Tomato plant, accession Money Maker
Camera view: vertical (180 deg); turntable rotation: 150 degrees
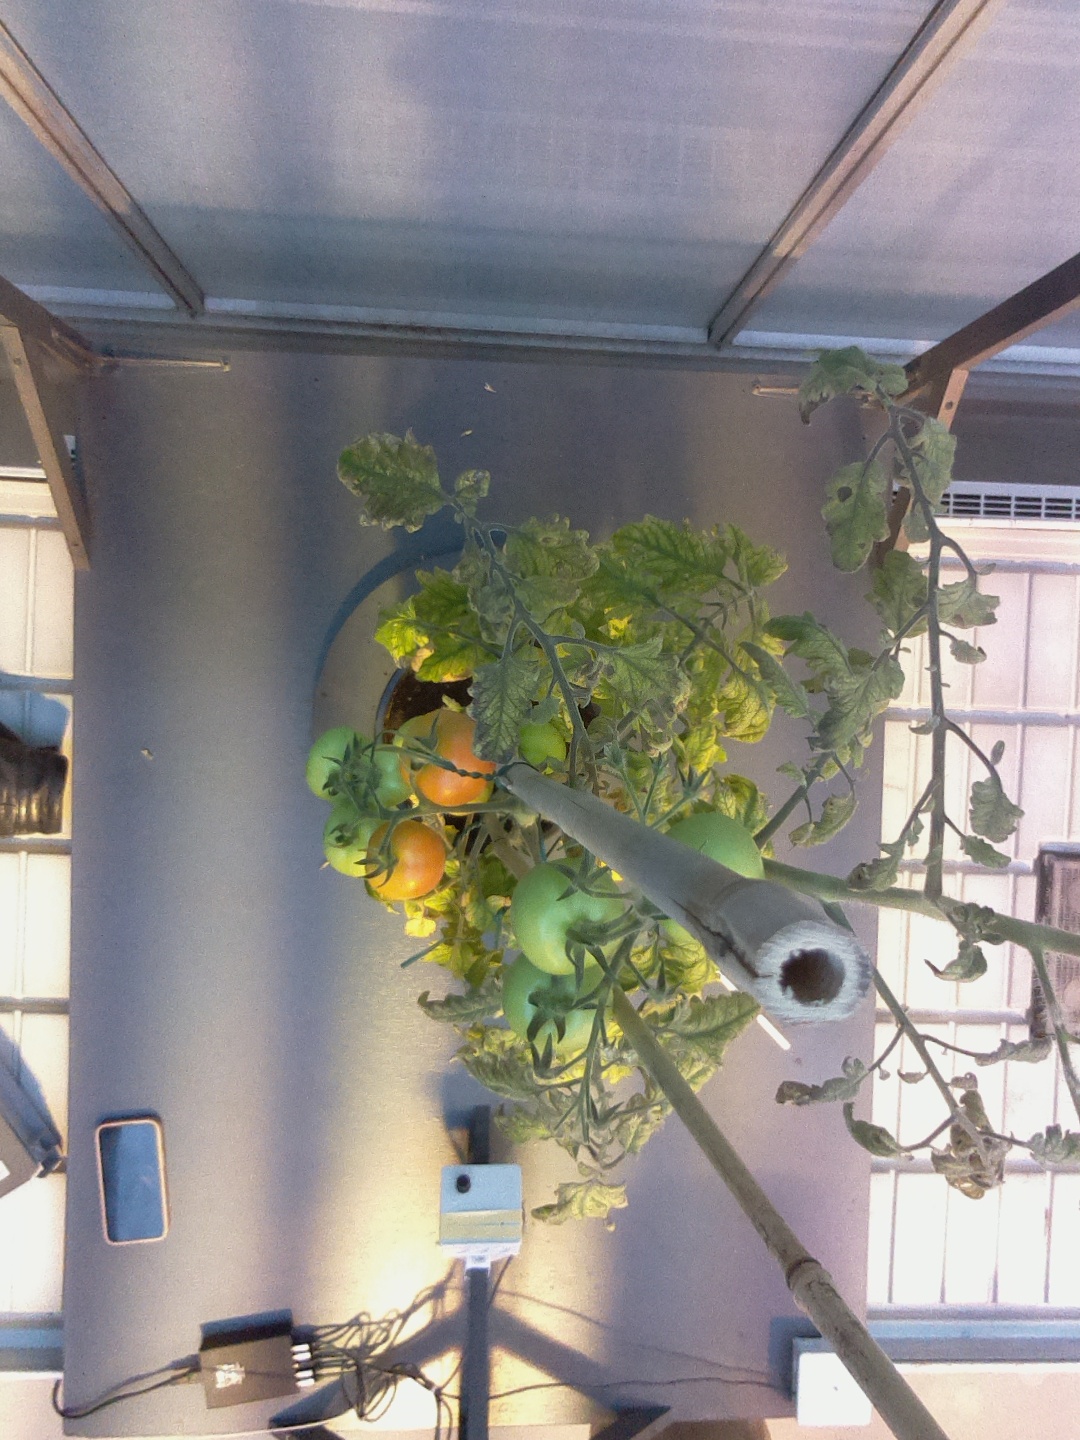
BBCH growth stage 80: fruits start showing typical ripe color (orange -> red)